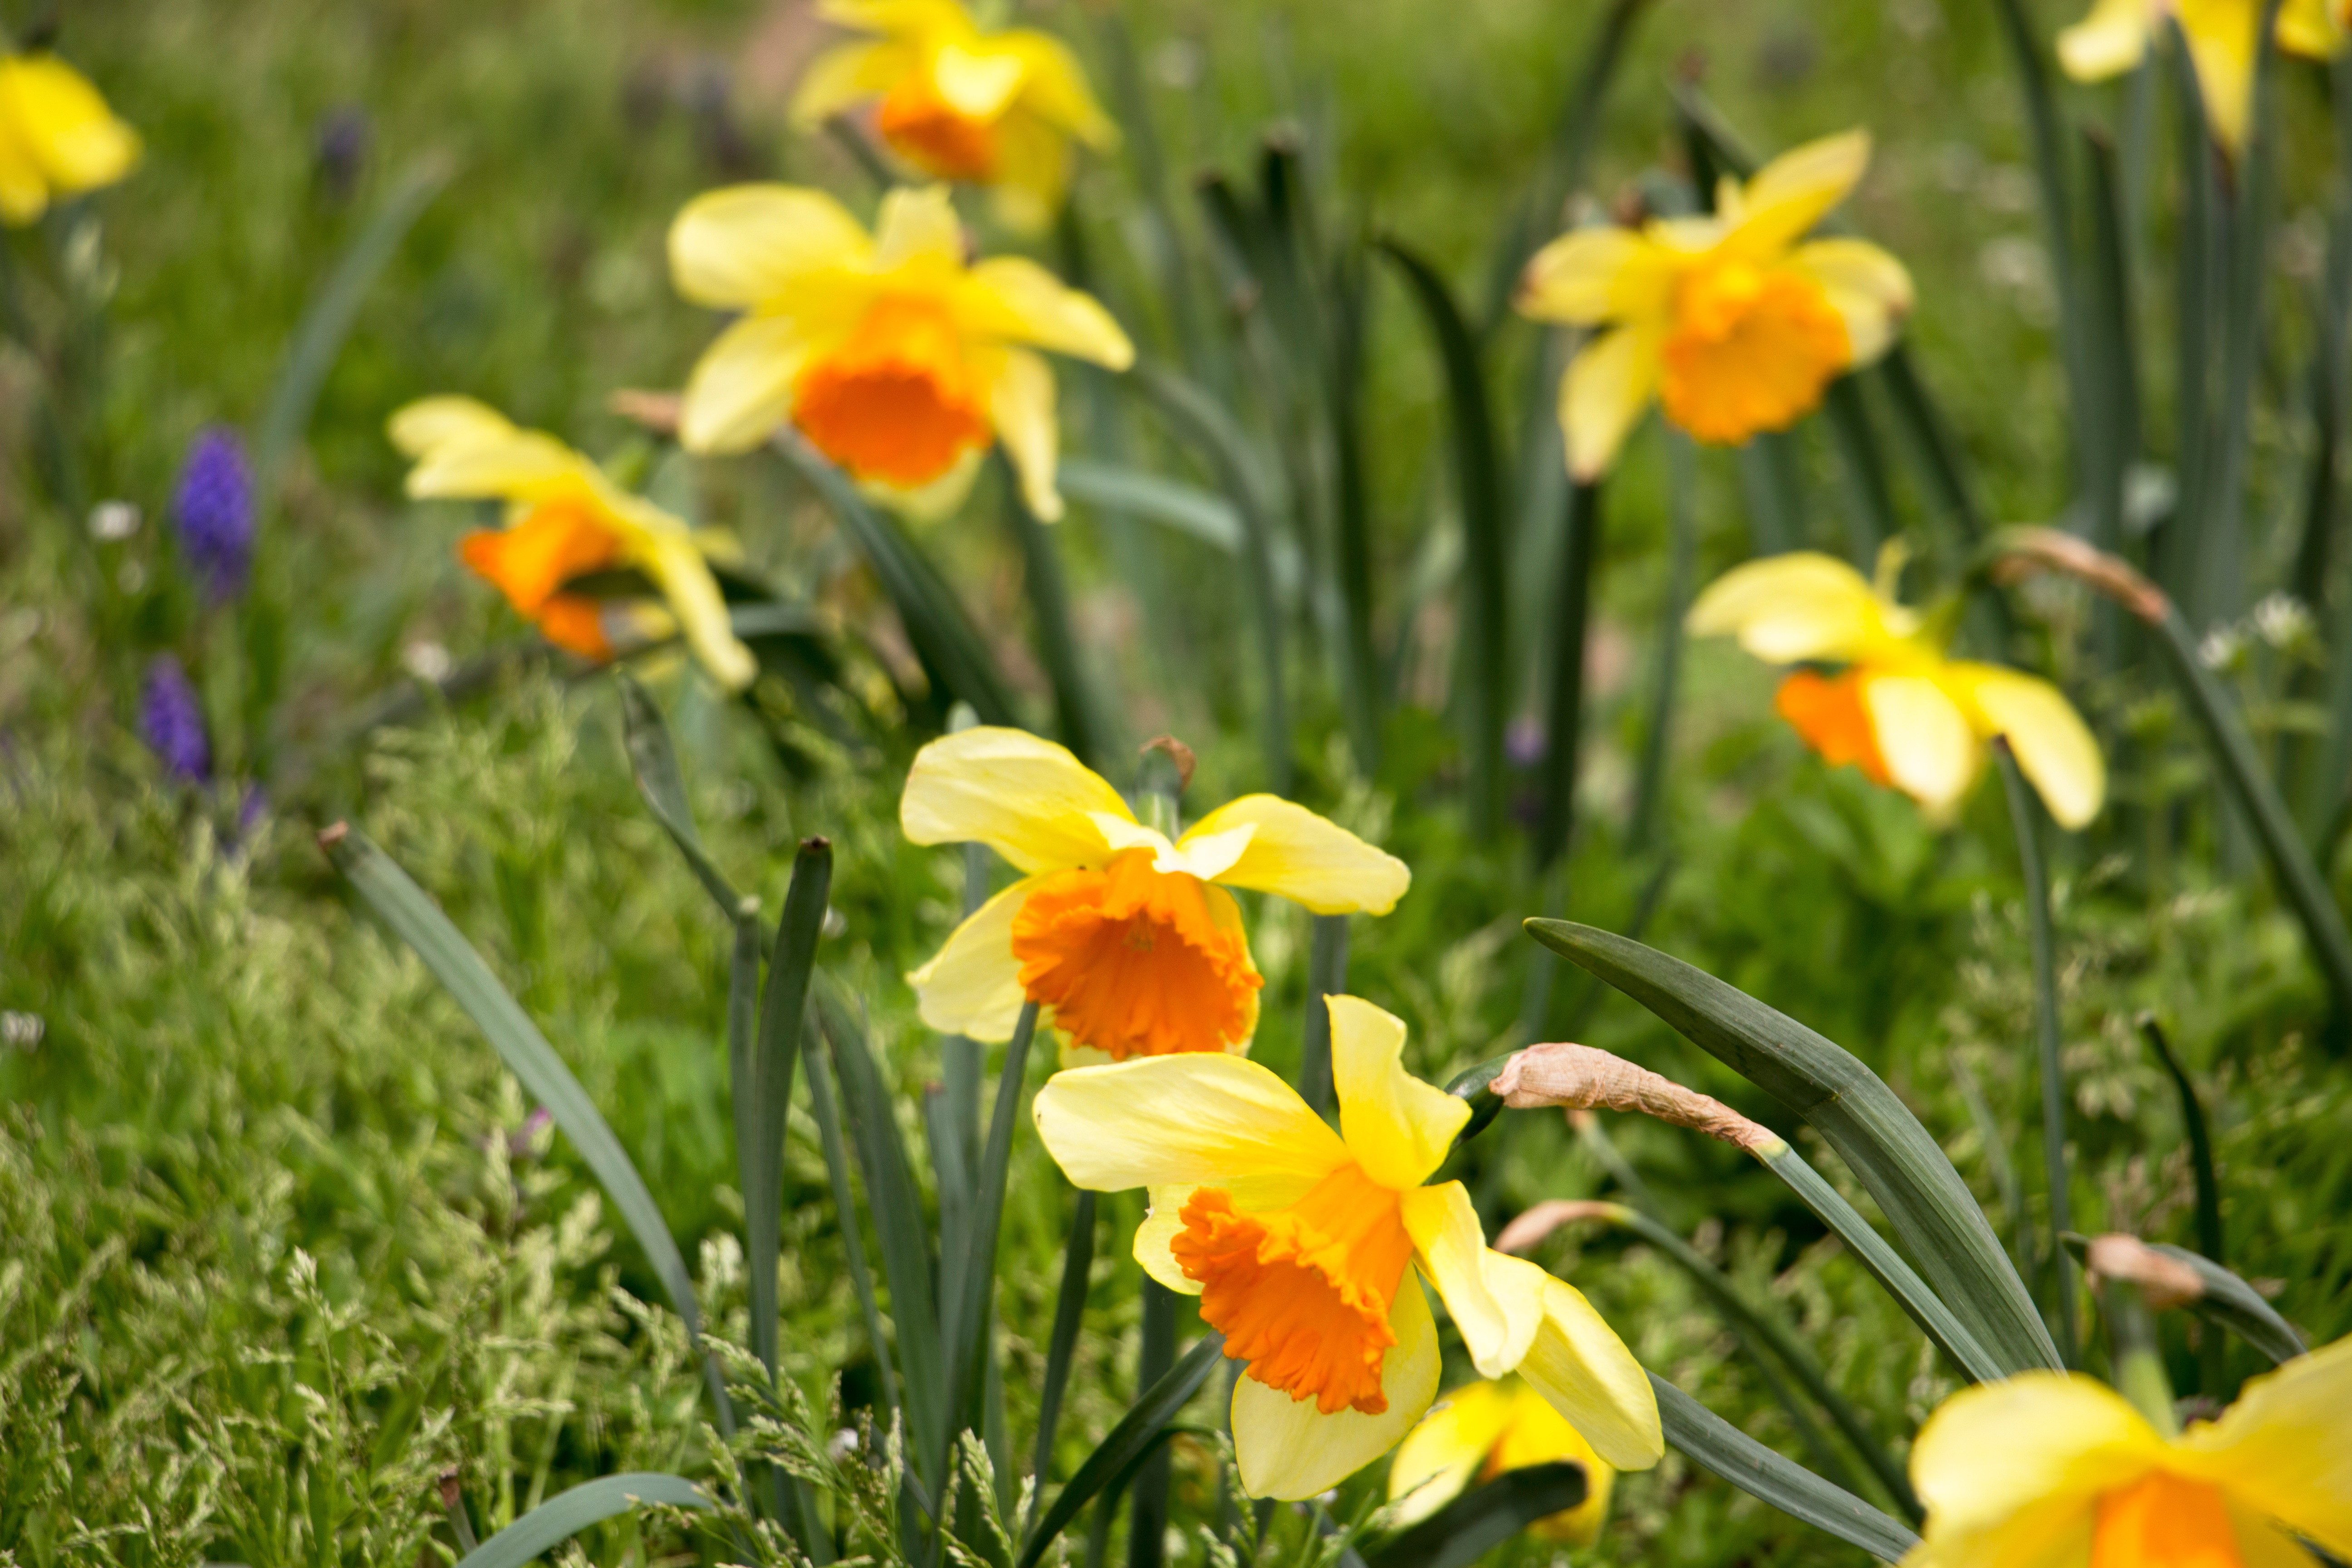
plant, meadow, flower, botany, yellow, flora, wildflower, narcissus, daylily, flowering plant, land plant